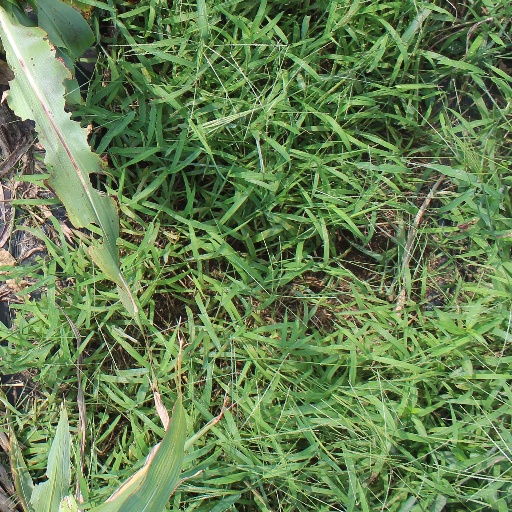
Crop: sorghum